Aero L-159 ALCA

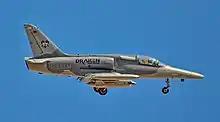
Draken International's L-159E

On 11 May 2023, Czech President Petr Pavel, in a radio interview, offered the L-159 to Ukraine. Subject to a decision by the Czech government, President Pavel said “It is worth considering whether we could provide Ukraine with our L-159 aircraft. As direct combat support aircraft, (the planes) could also help Ukraine significantly in the counteroffensive”. They also carry an array of western weapons such as: “AIM-9 Sidewinder missiles, AIM-120 AMRAAM, AGM-65 Maverick, and GBU-12 Paveway II and GBU-16 Paveway II laser-guided bombs.” They also are a Czech aircraft, approval from other countries is not required. It is also an upgrade from the Aero L-39 Albatros that the Ukraine Air Force uses.